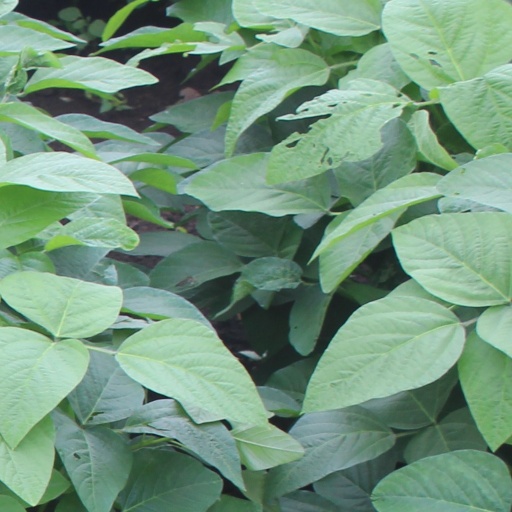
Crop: soybean